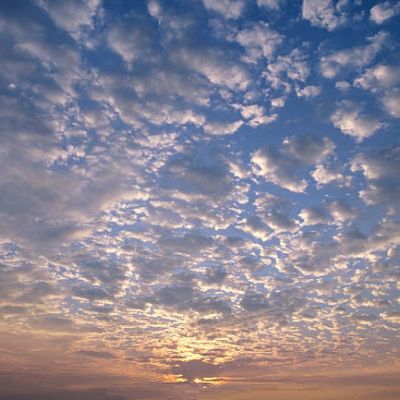
Cloud type: Cirrocumulus (Cc)